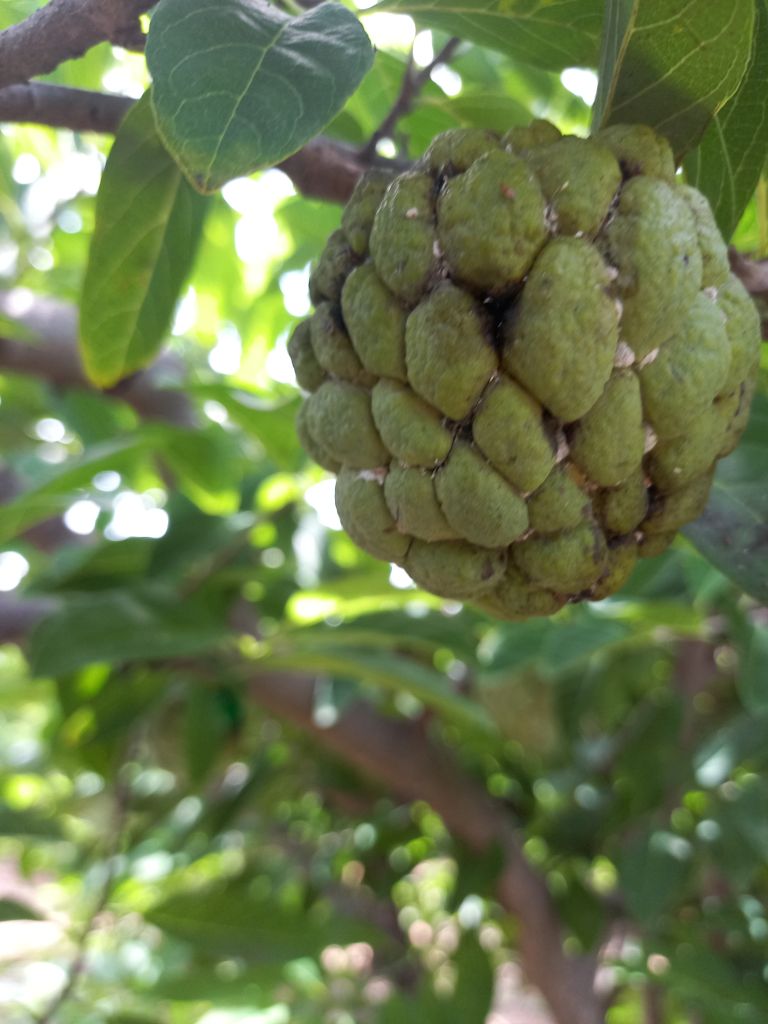
Disease label: Athracnose